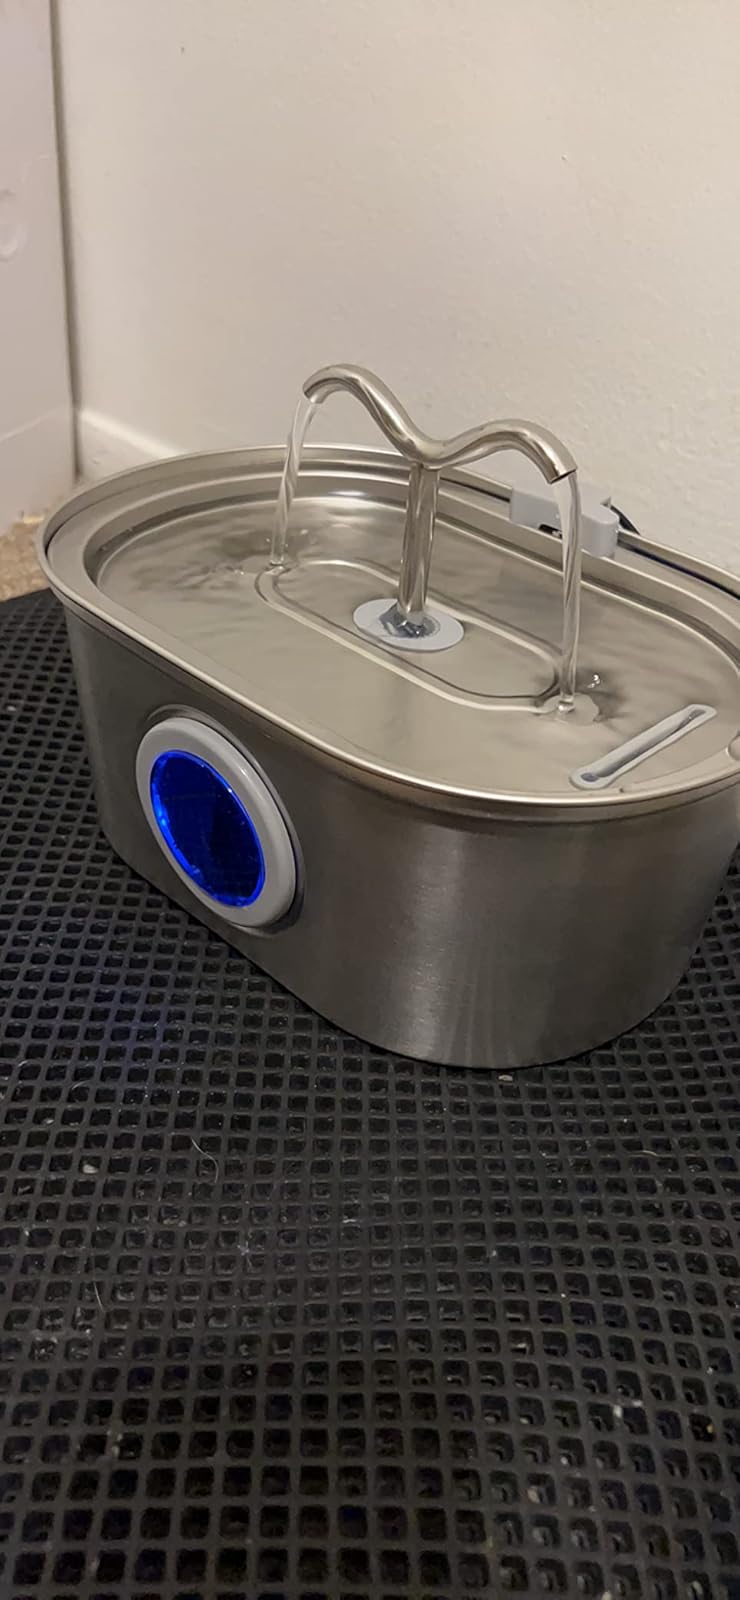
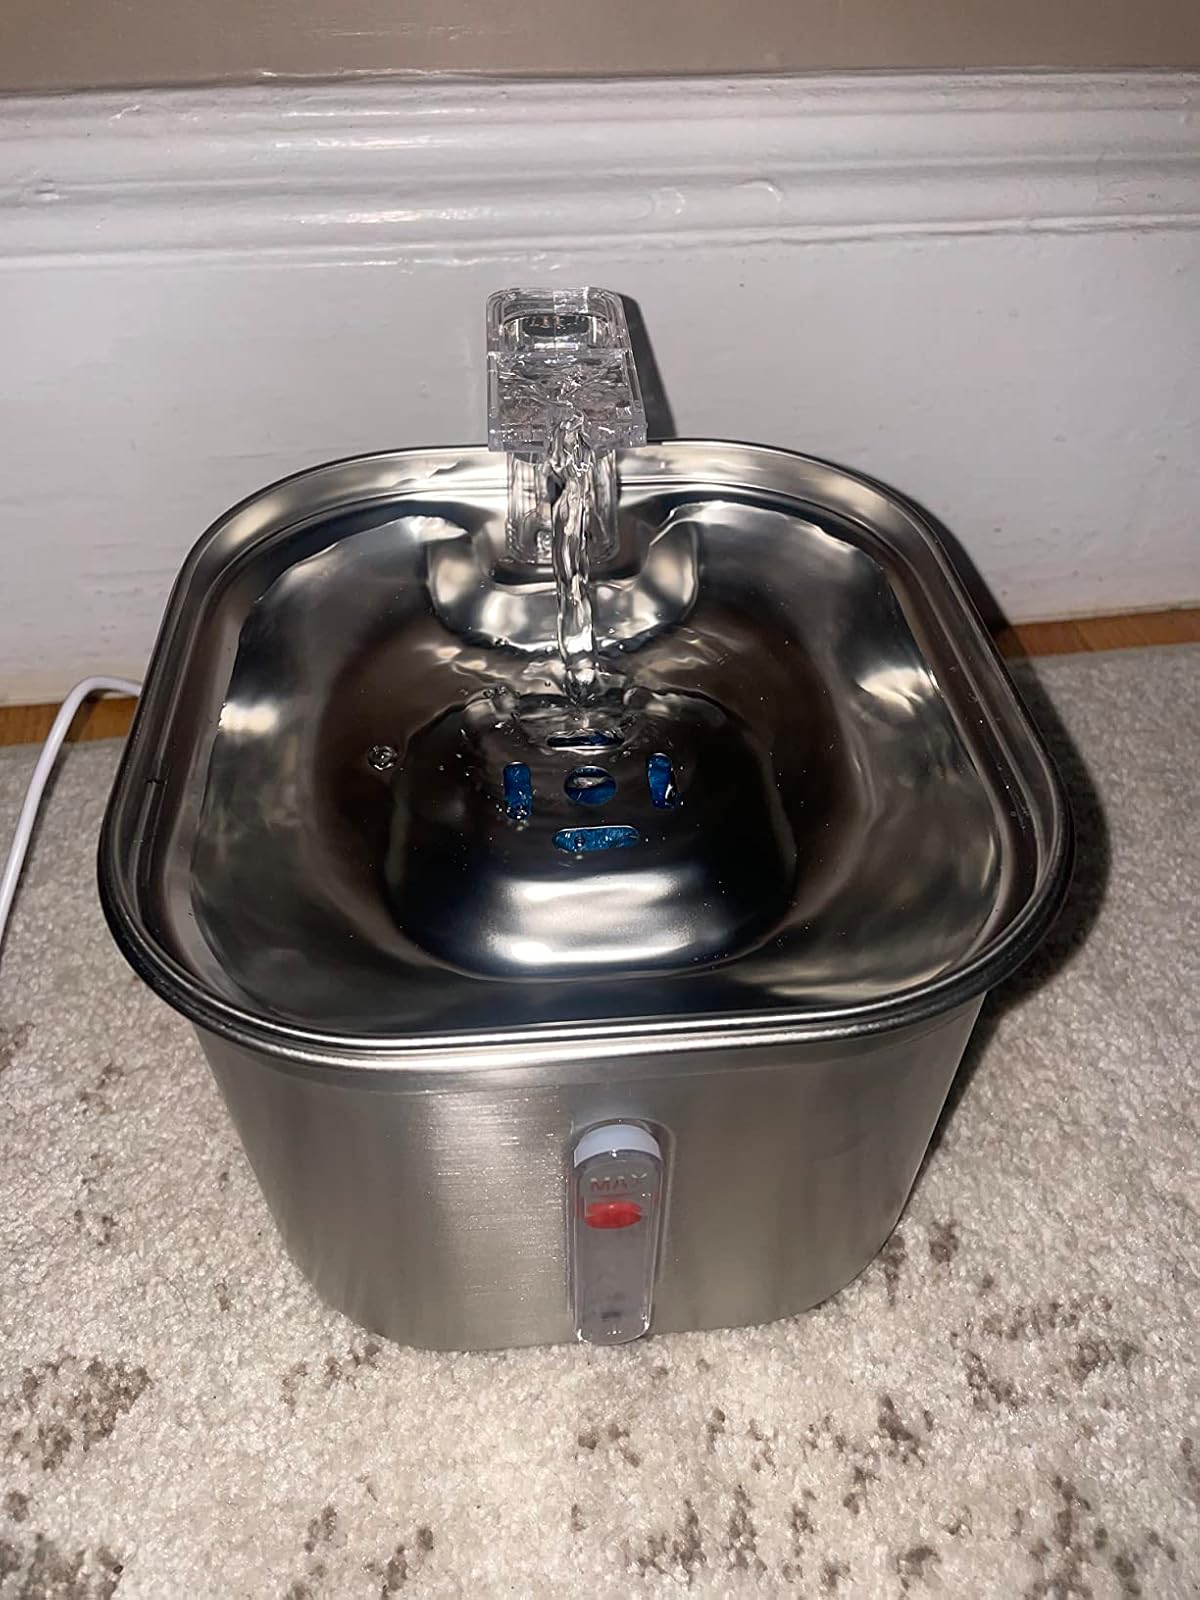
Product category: items_bowl
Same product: no